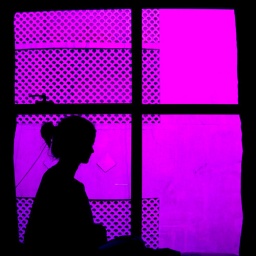
Sheryl sitting in front of a window, with a neon-lit wall in the background; Mumbai, Maharashtra, India